22nd Alabama Infantry Regiment

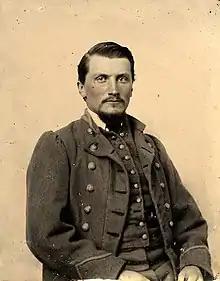
Lieut. John Goode Finley

Ordered to west Tennessee in January 1862, Major General Bragg transferred Brigadier General A. H. Gladden (of Louisiana) to Mobile, and created Gladden's Brigade including the 22nd Alabama. On 1 February 1862 the 22nd Alabama and her brigade were in the Department of Alabama and West Florida, in the Army of Mobile under General Withers. On 26 February 1862 the brigade (under Gladden) was ordered to Corinth, Mississippi by General Bragg. The 22nd Alabama was then engaged from 6 to 7 April 1862 in the Battle of Shiloh, where it operated under the 1st Brigade of Brigadier General Adley H. Gladden who was wounded and died on 12 April 1862. Colonel Deas later assumed command of the 1st Brigade temporarily until wounded himself on 7 Apr. During this engagement the 22nd Alabama and 1st Brigade were under the 2nd Division (commanded by Brigadier General Jones M. Withers) of the 2nd Corps (commanded by Major General Braxton Bragg) under the Army of Mississippi (commanded by General Albert S. Johnston). The 22nd Alabama suffered heavy losses, and reported 123 men fit for duty after the battle.